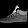
Label: Sneaker